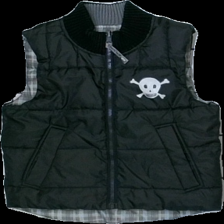
View: front
Type: Vest
Category: Children
Brand: Not in the list
Brand text on label: nIcks world
Colors: Black, Grey, Blue
Material: 100% polyester
Pattern: Other
Cut: Turtle neck
Season: All
Damage: lite nopprigt
Damage location: top center
Price range: 50-100
Recommended usage: Reuse
Description: väst med tryck